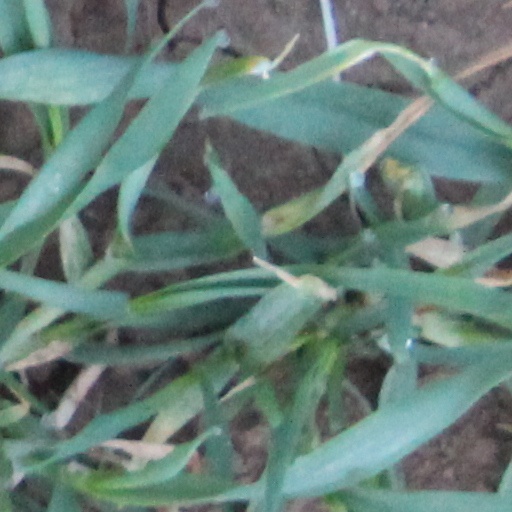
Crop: wheat